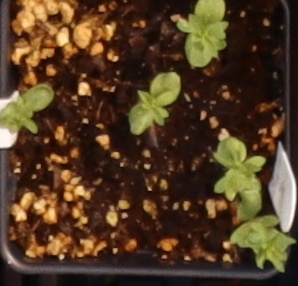
Label: Flax